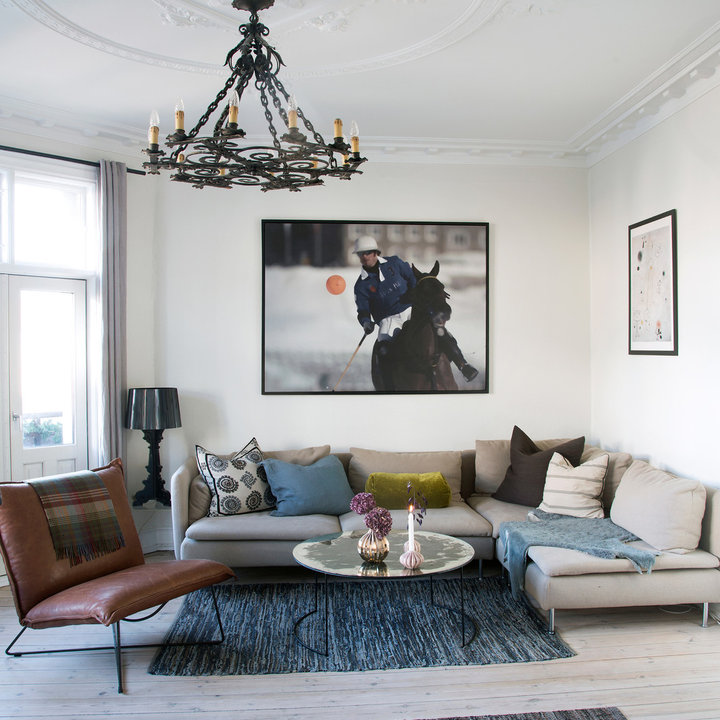
Style: Scandinavian